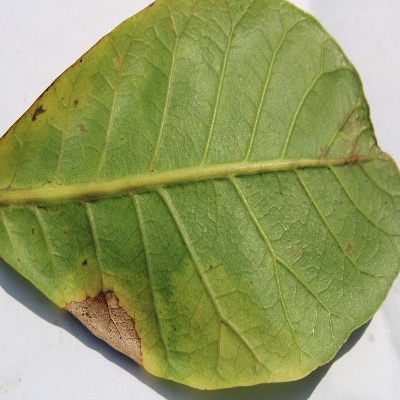
Crop: Cashew
Condition: anthracnose